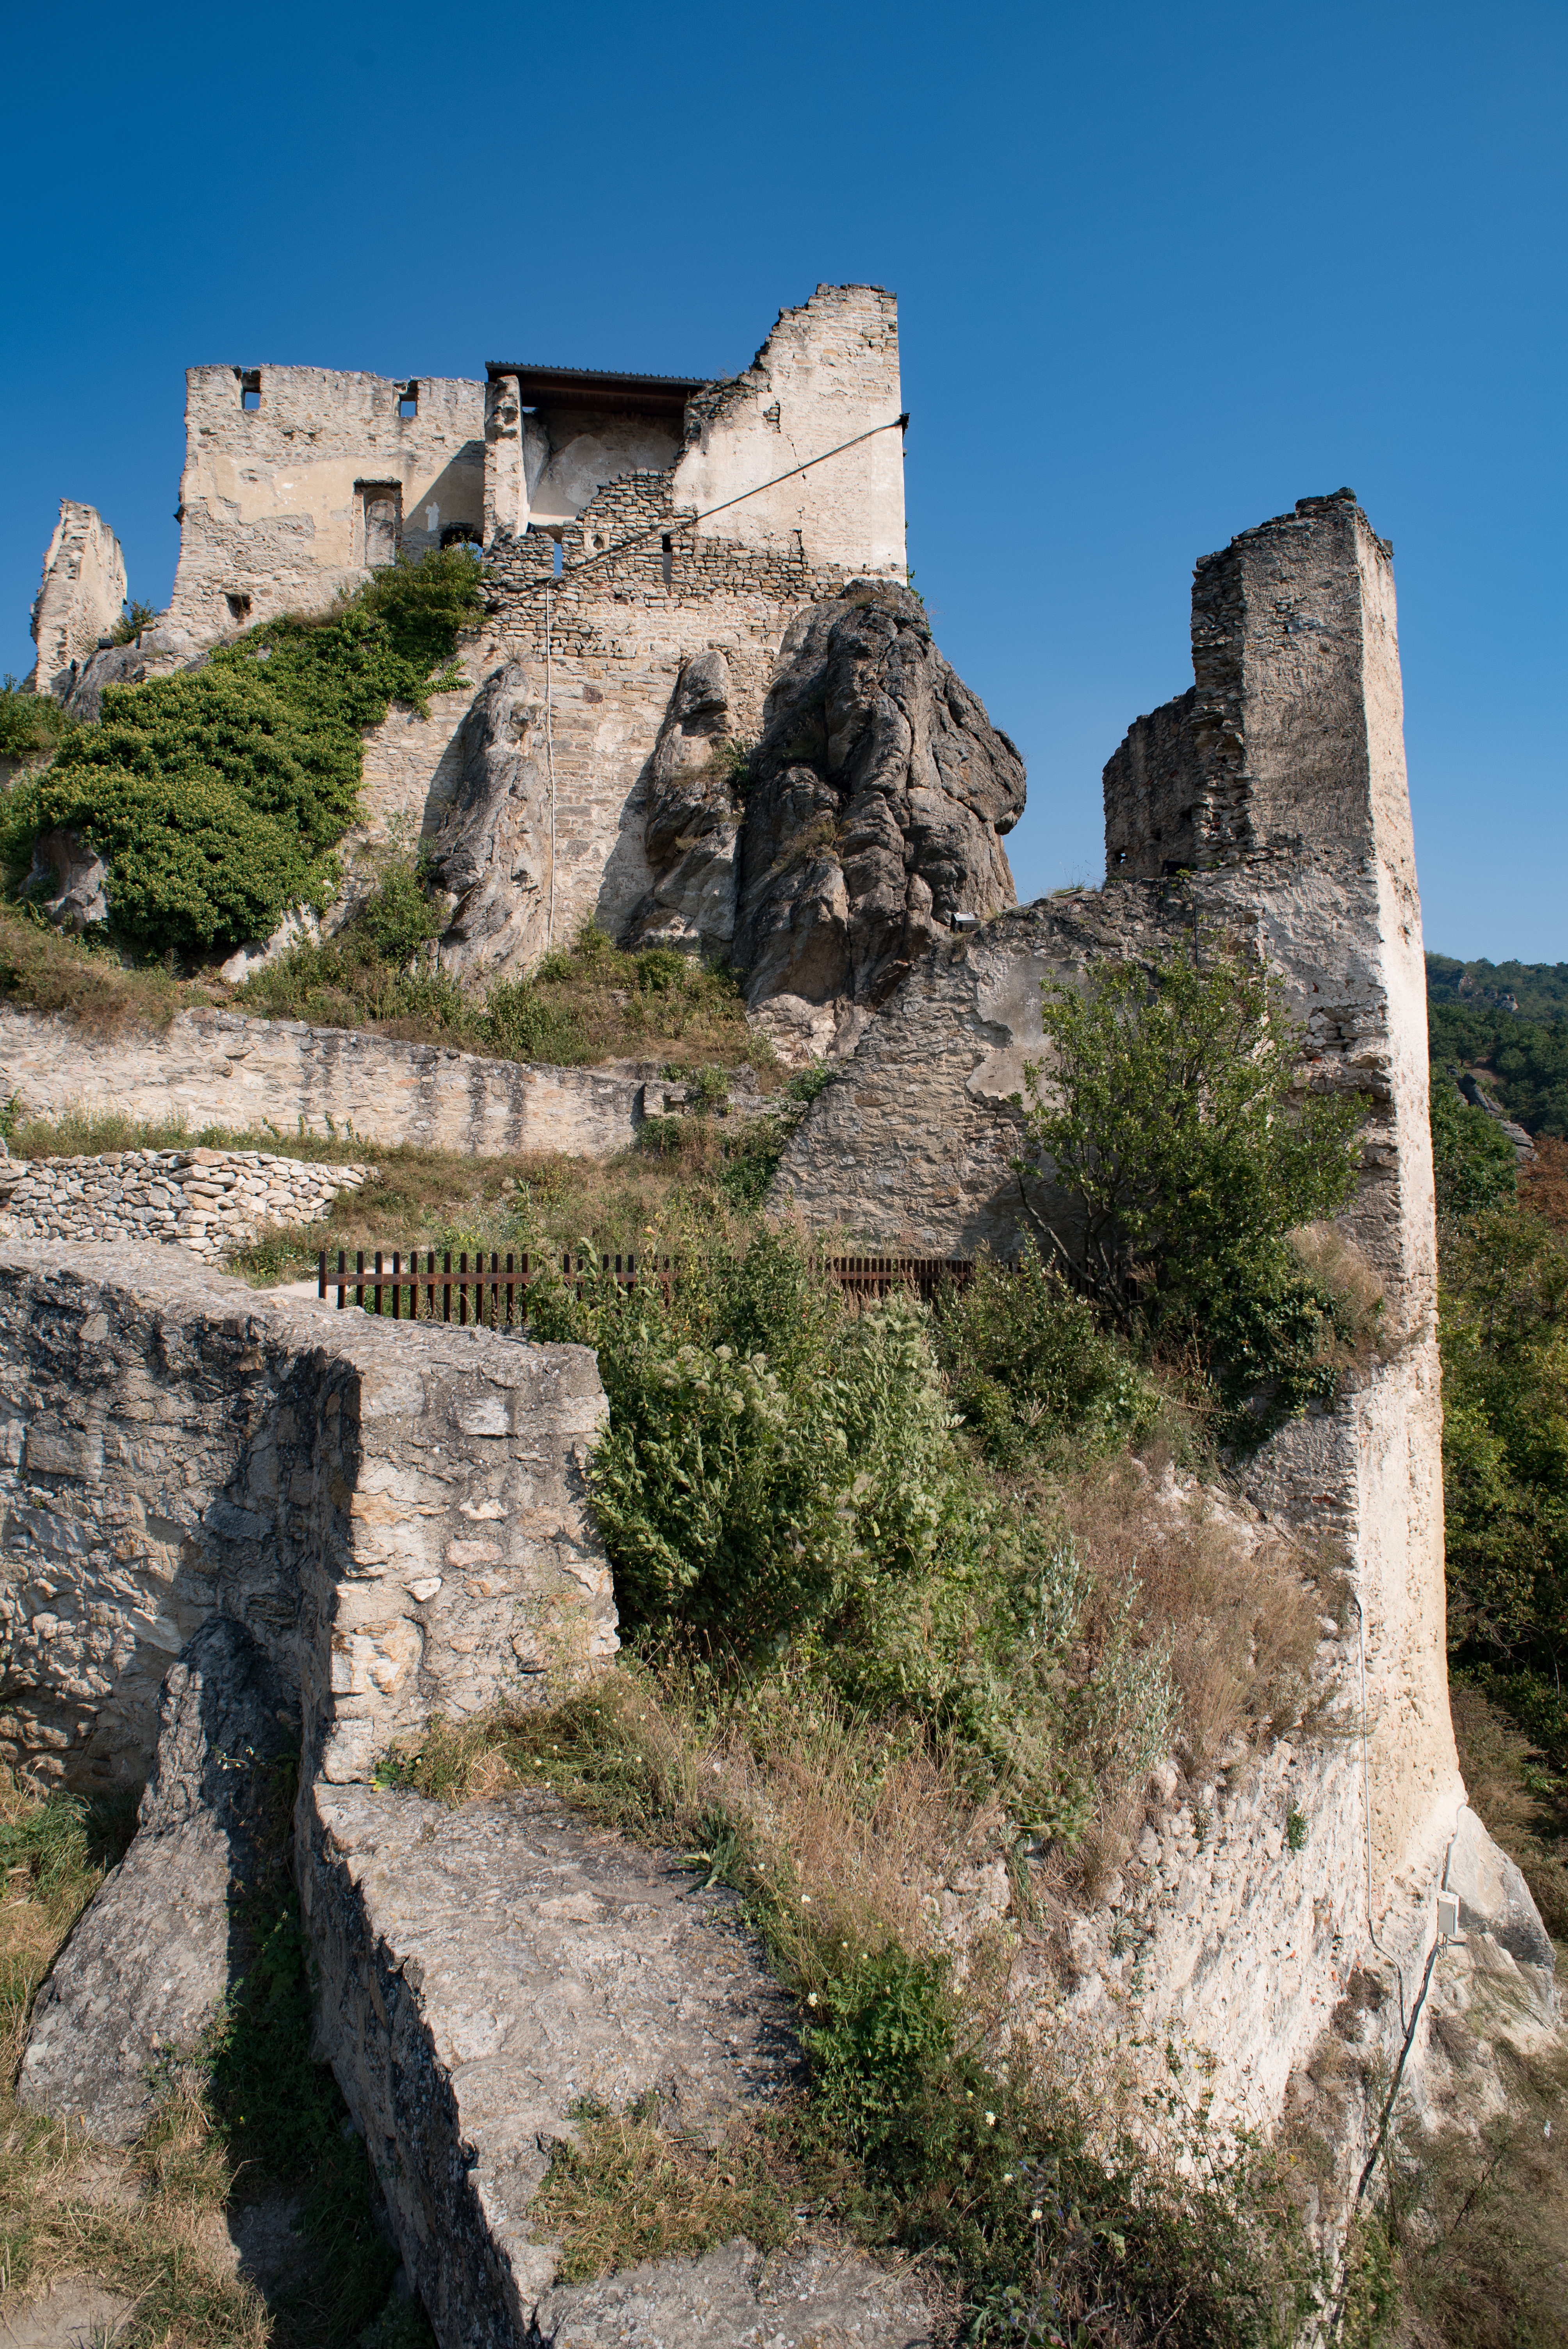
rock, architecture, building, old, wall, cliff, castle, landmark, fortification, ruin, tourism, terrain, stones, ruins, dilapidated, monastery, historically, masonry, break up, durnstein, archaeological site, unesco world heritage site, historic site, ancient history, maya civilization